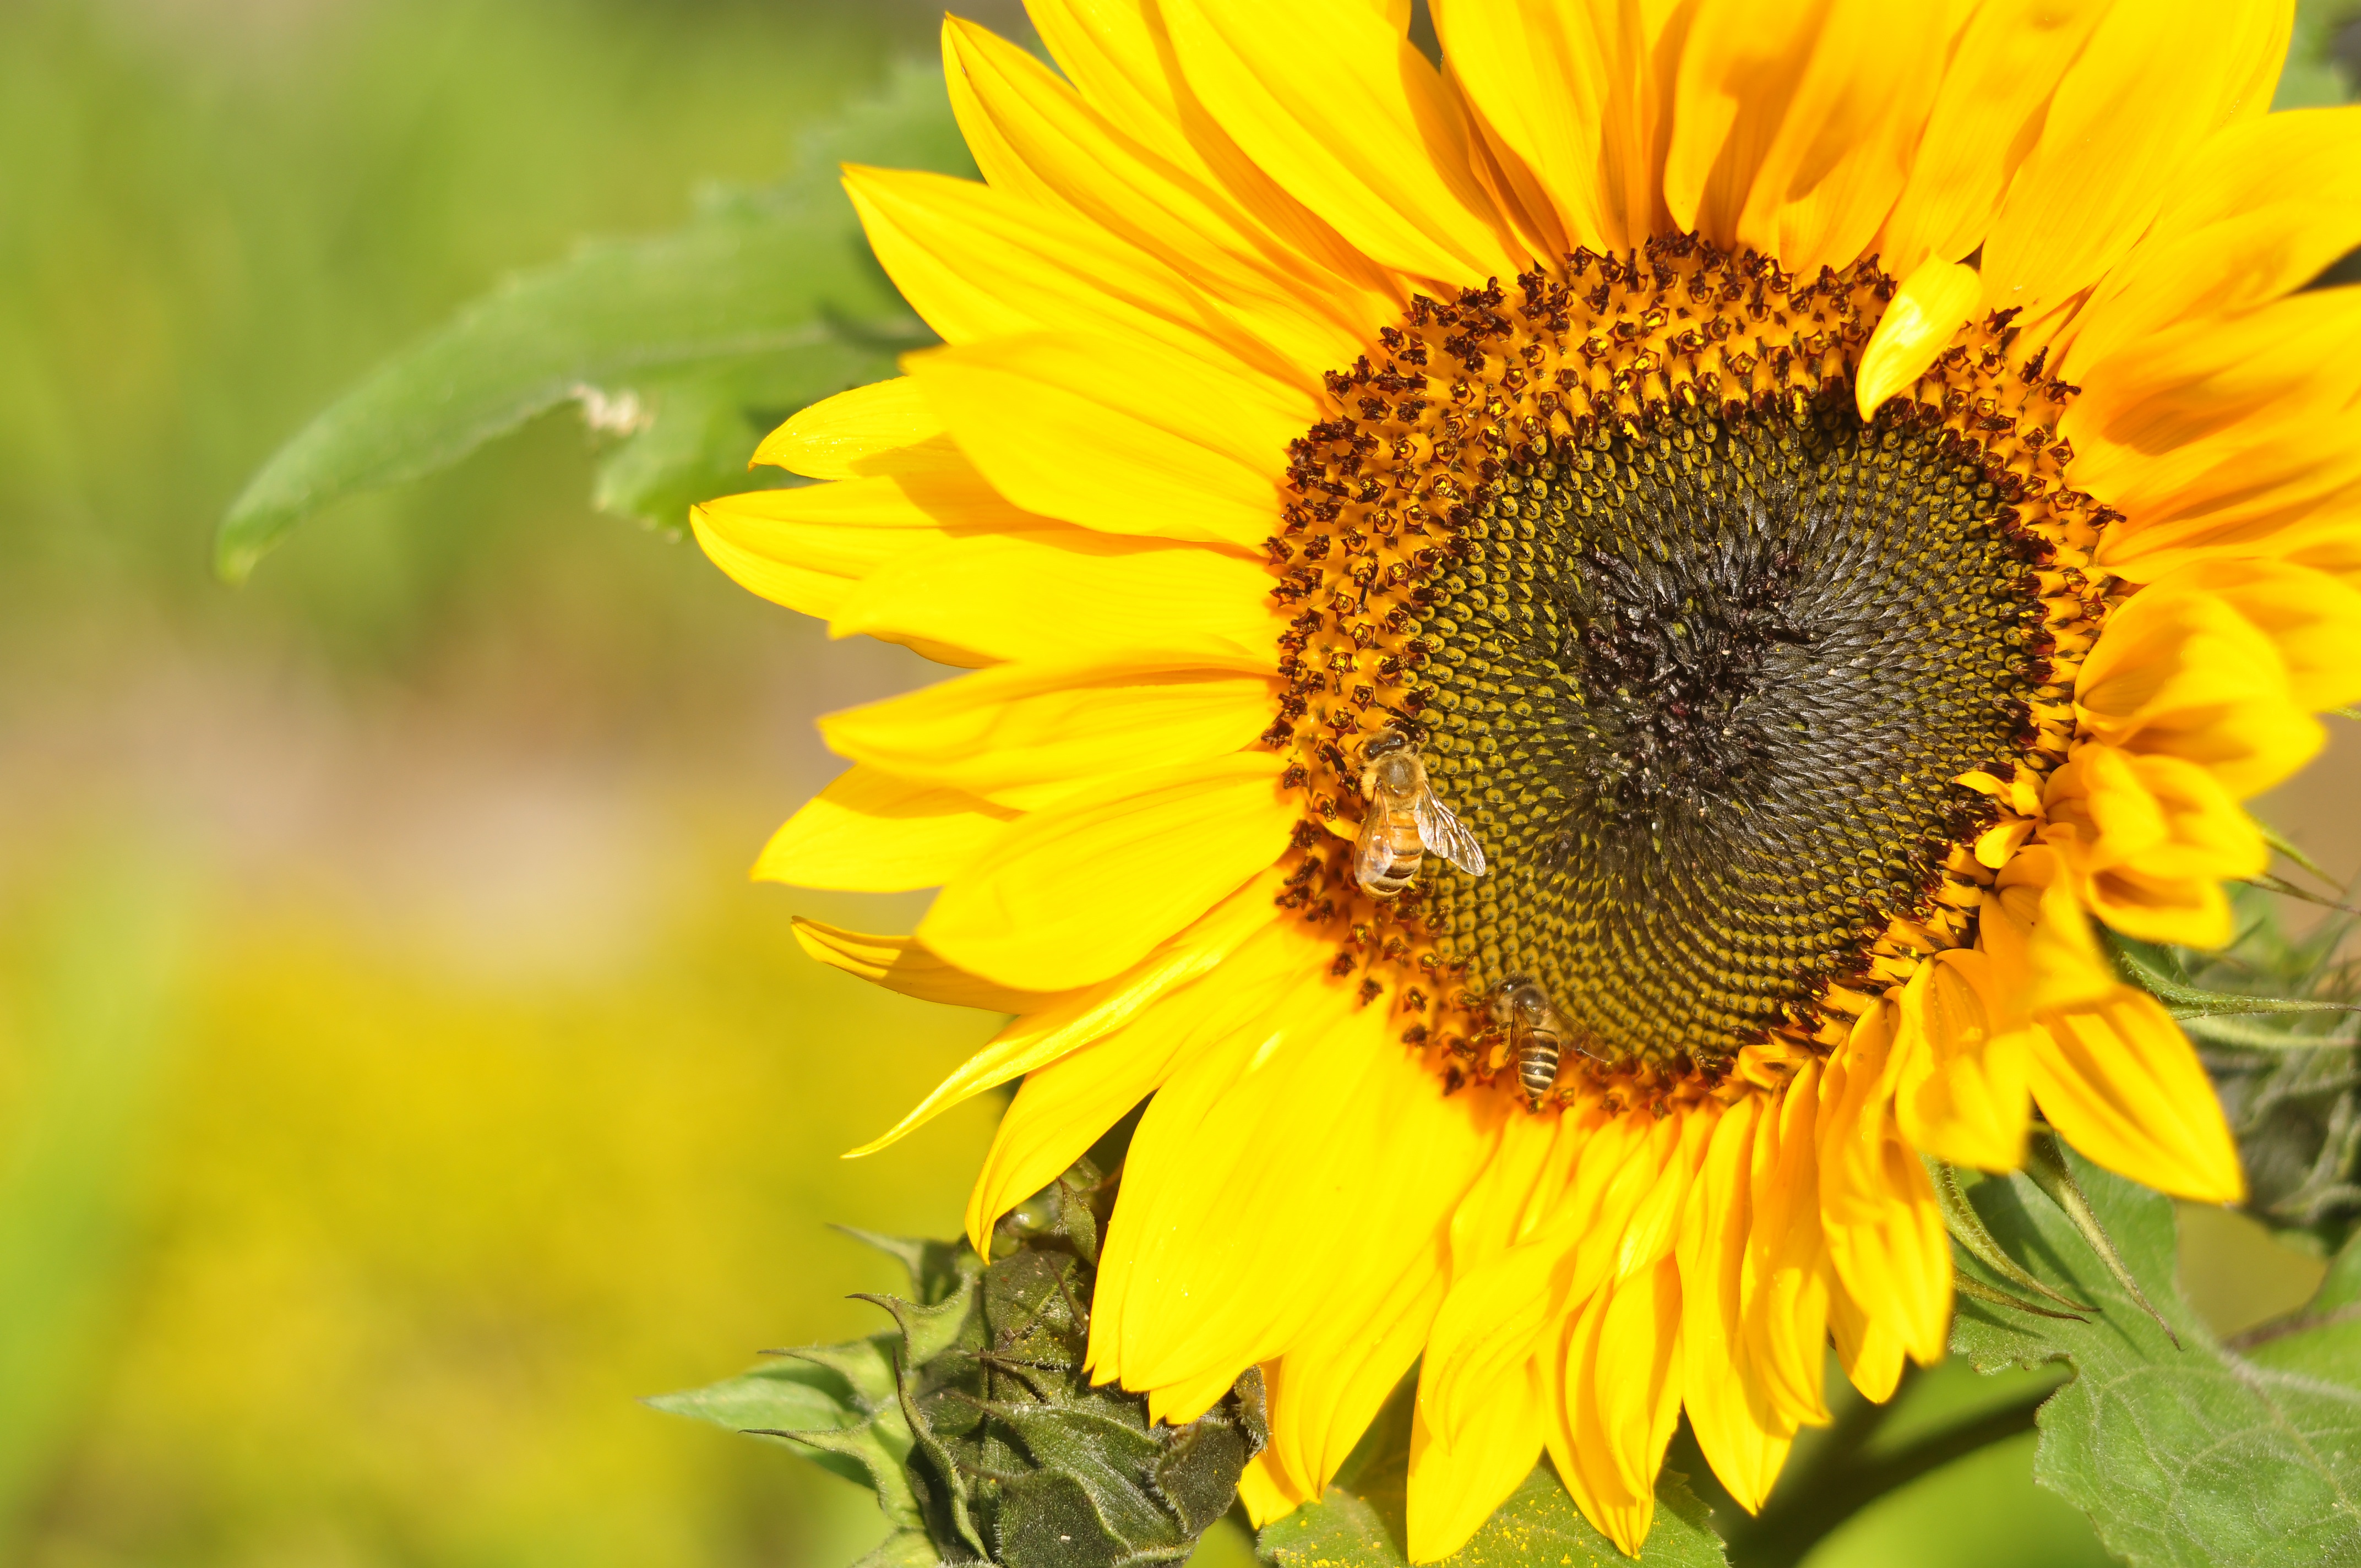
nature, plant, field, flower, bloom, summer, floral, spring, yellow, garden, flora, sunflower, vegetarian food, macro photography, flowering plant, daisy family, sunflower seed, annual plant, plant stem, land plant